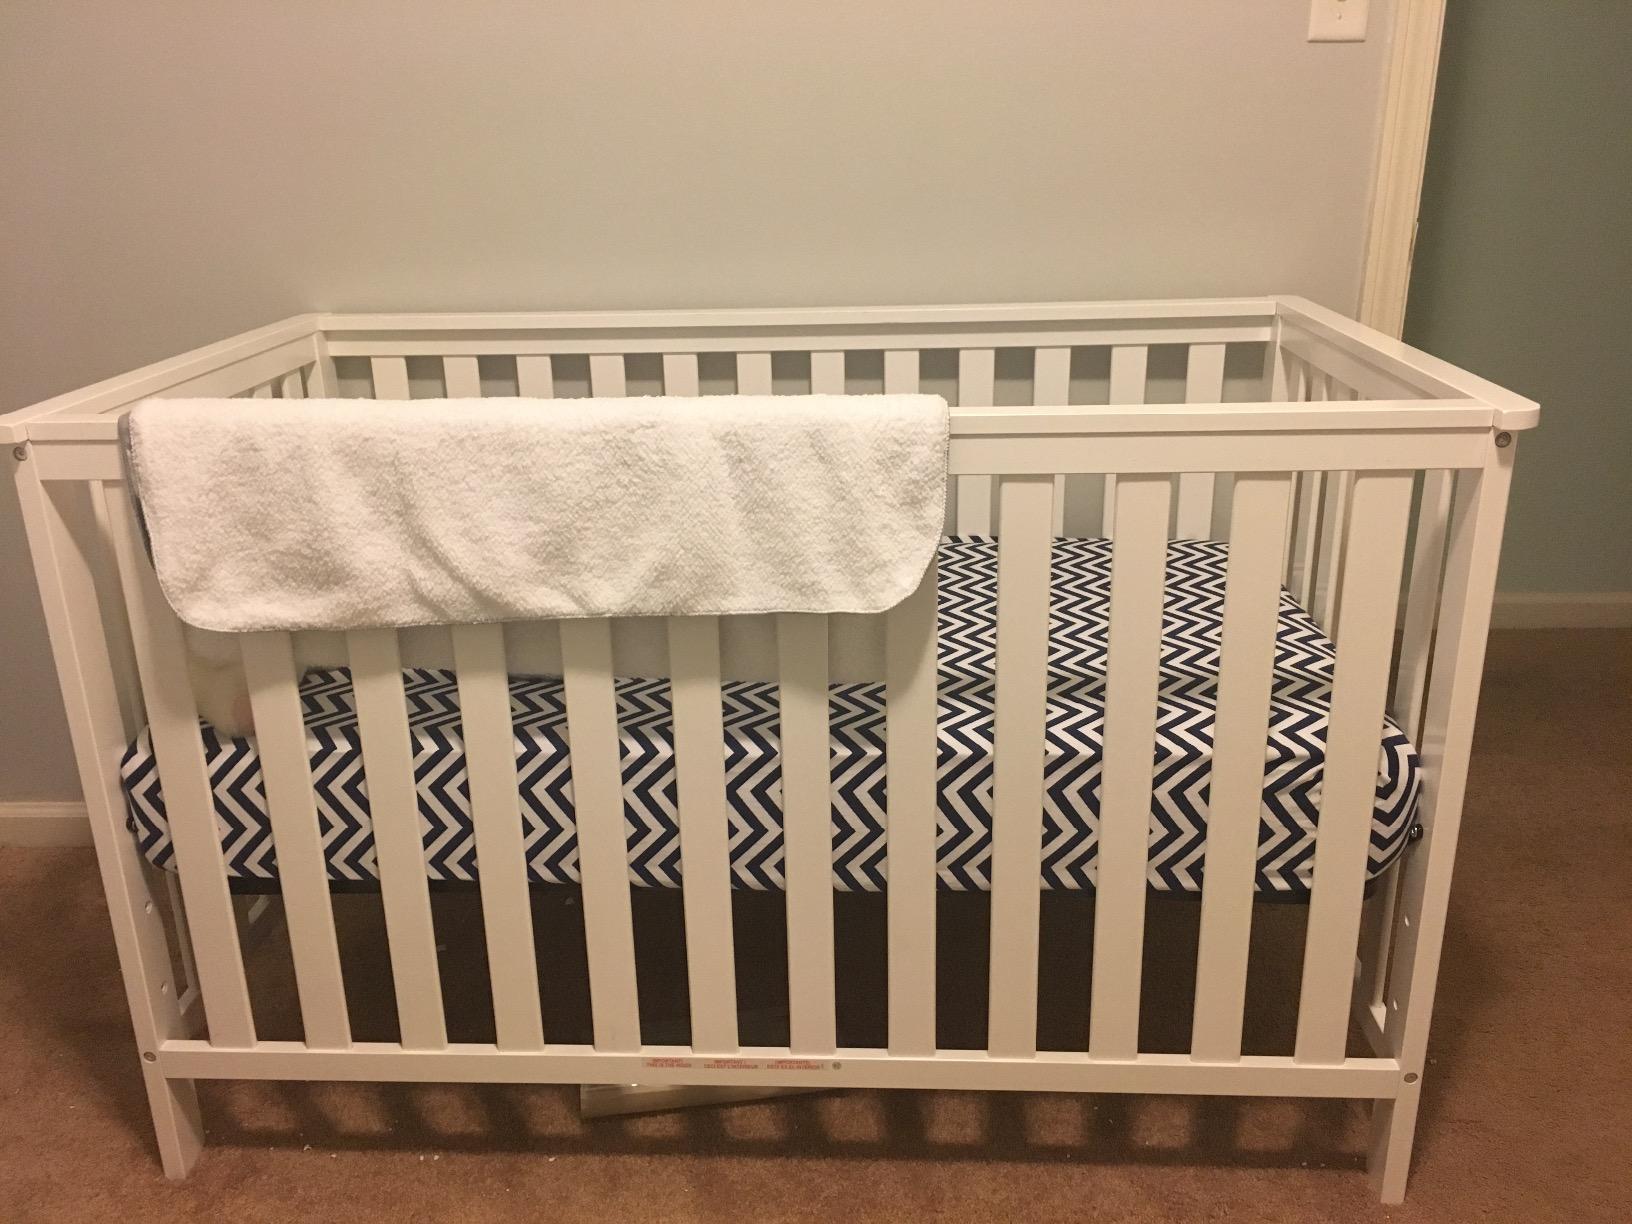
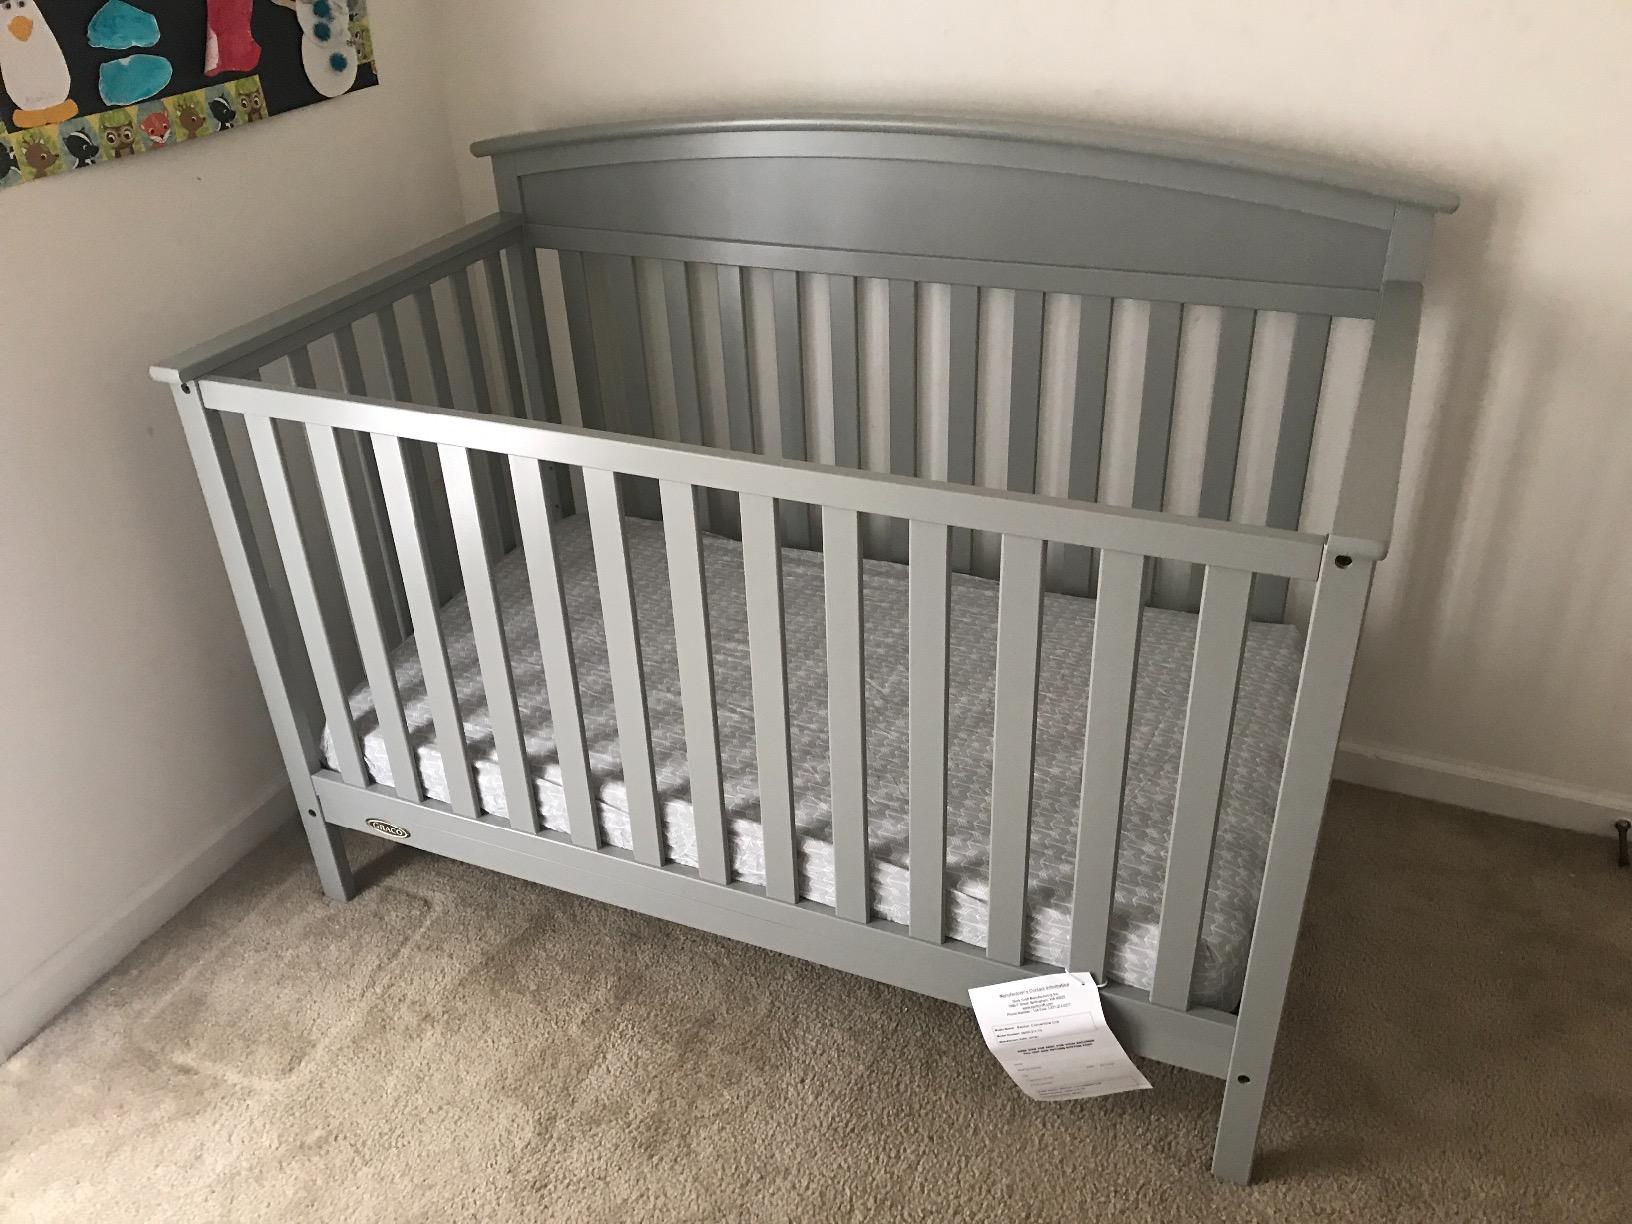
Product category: products_crib
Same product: no